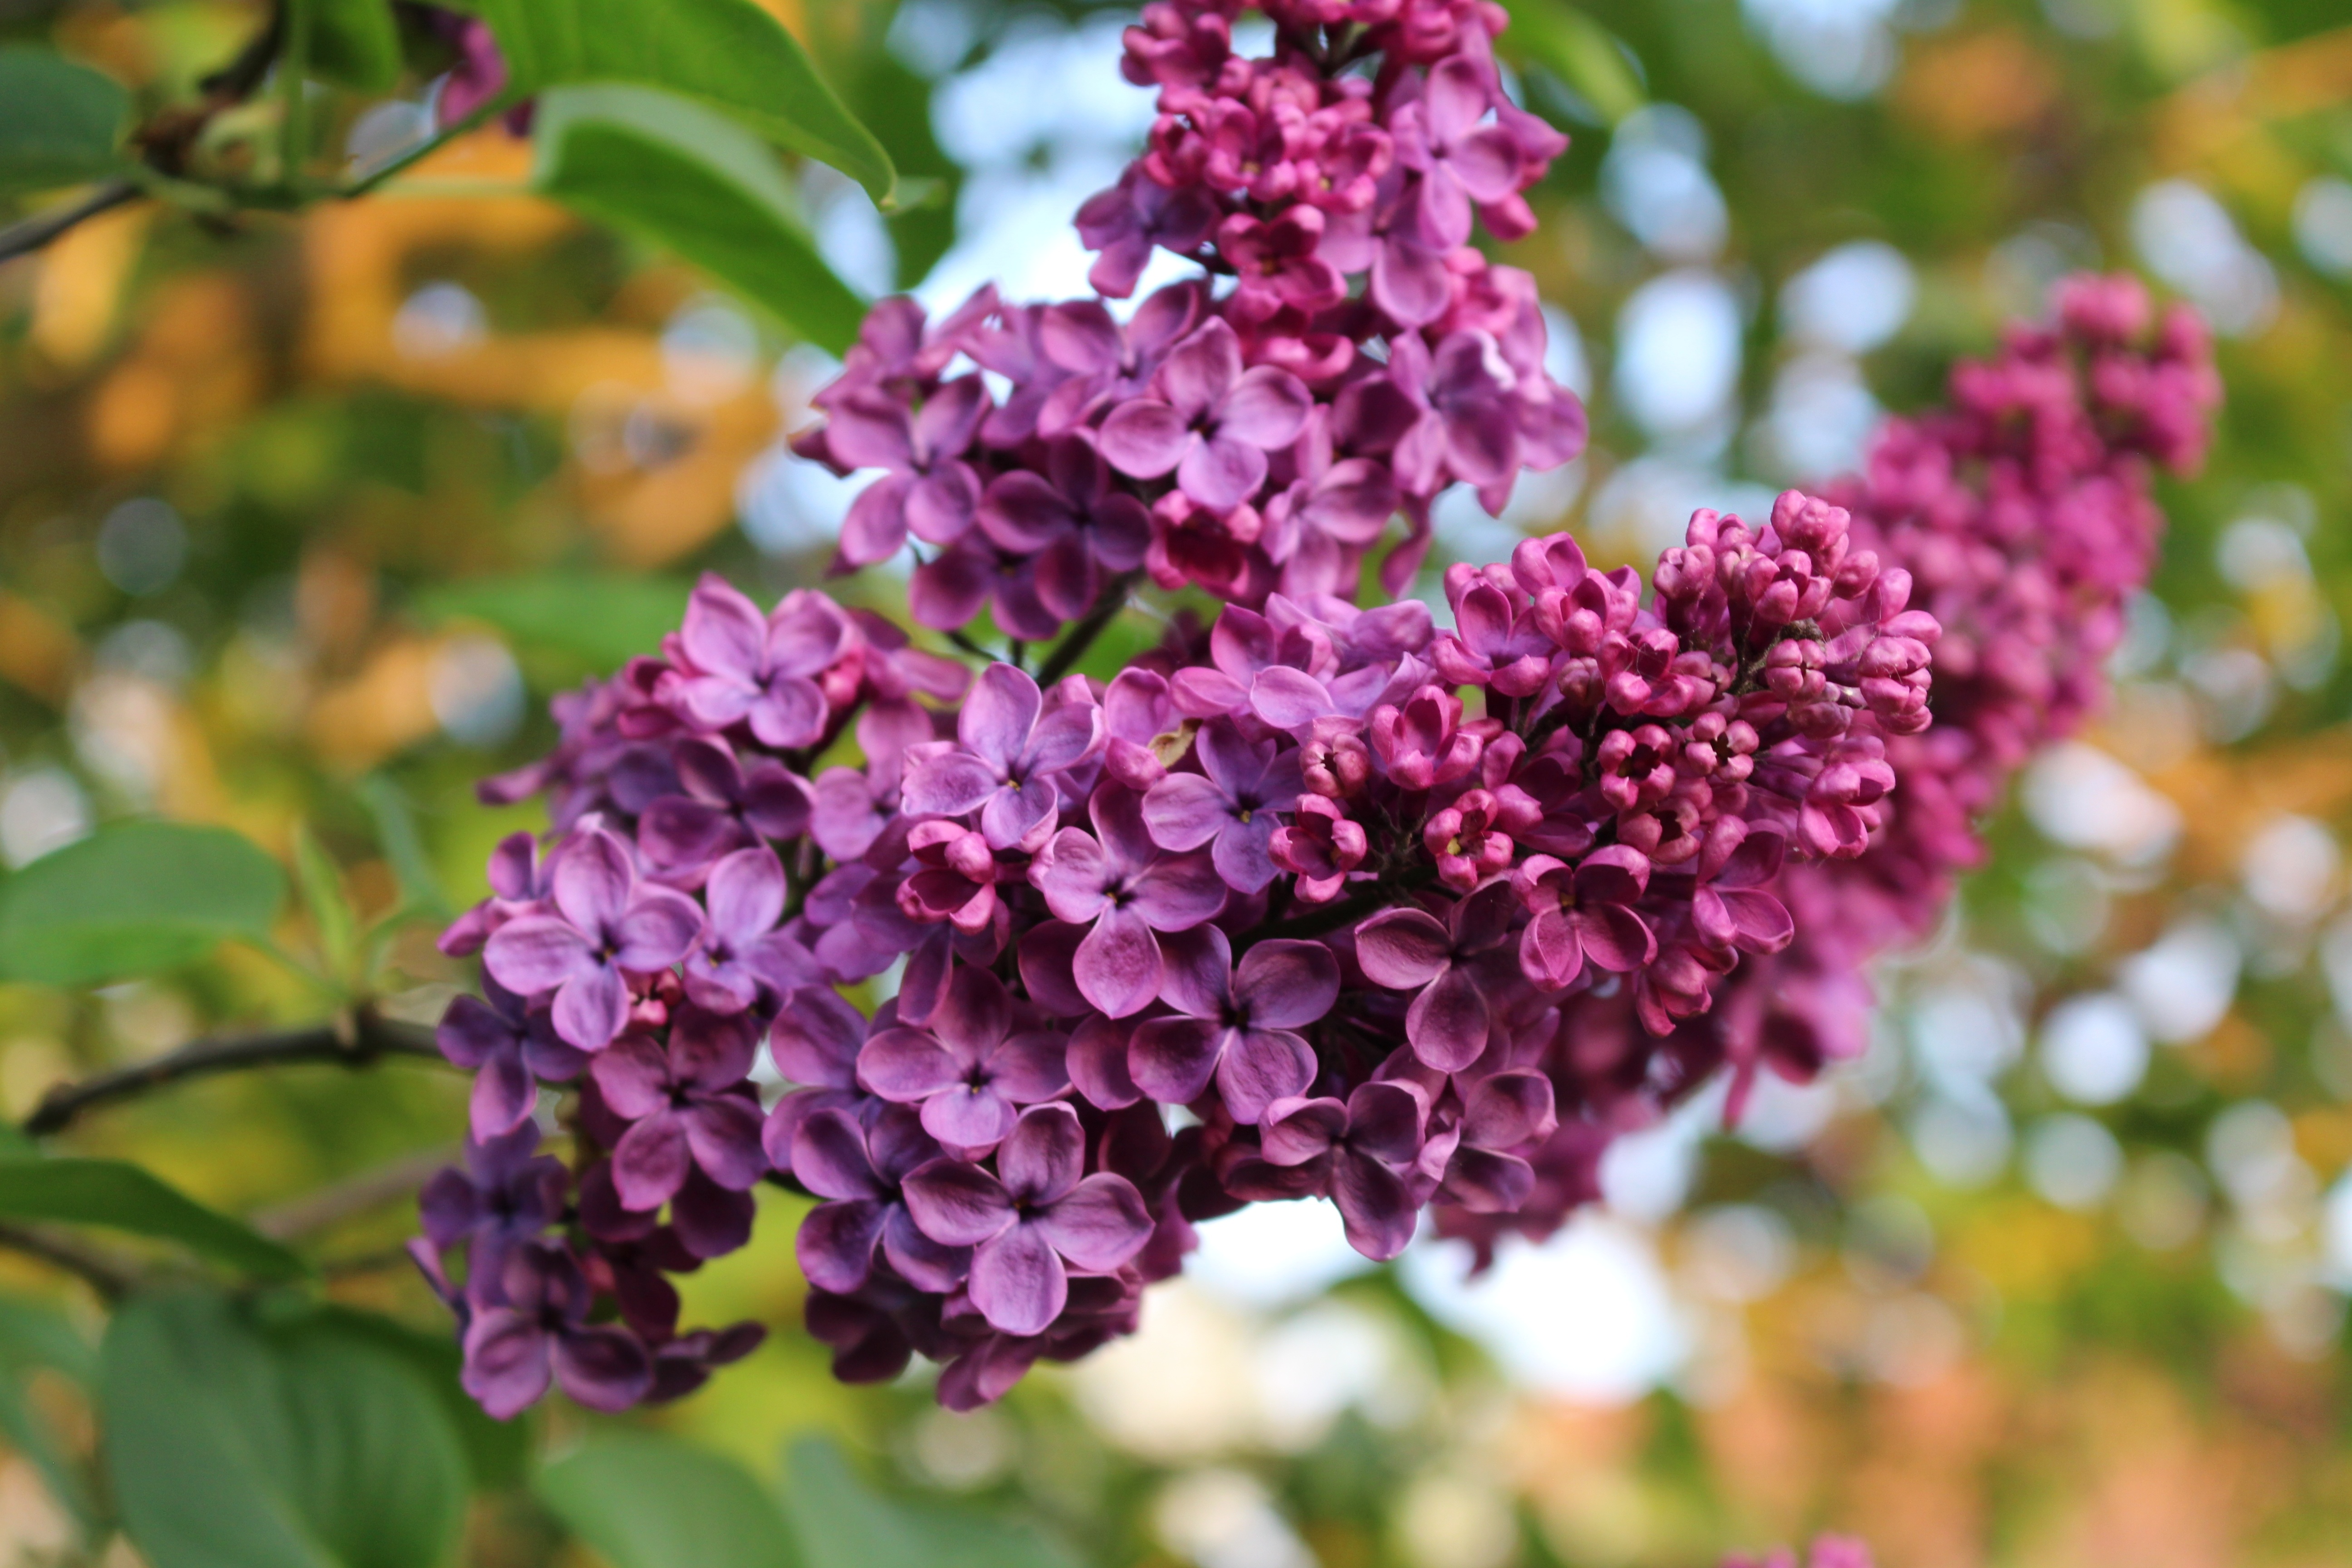
tree, branch, blossom, plant, flower, purple, bloom, spring, botany, flora, wildflower, shrub, violet, lilac, flowering plant, land plant